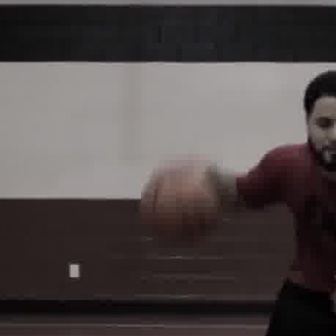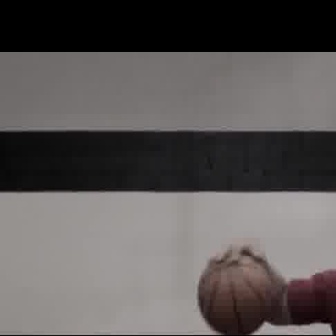
  Please identify the target specified by the bounding box [136,166,216,245] in the first image and locate it in the second image. Return the coordinates in [x_min,y_min,x_max,y_max] format.
Answer: [195,251,279,336]